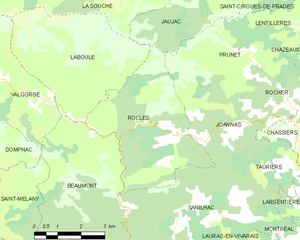
Carte des communes françaises: Rocles